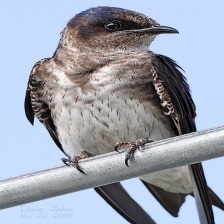
Species: PURPLE MARTIN
Scientific name: PROGNE SUBIS